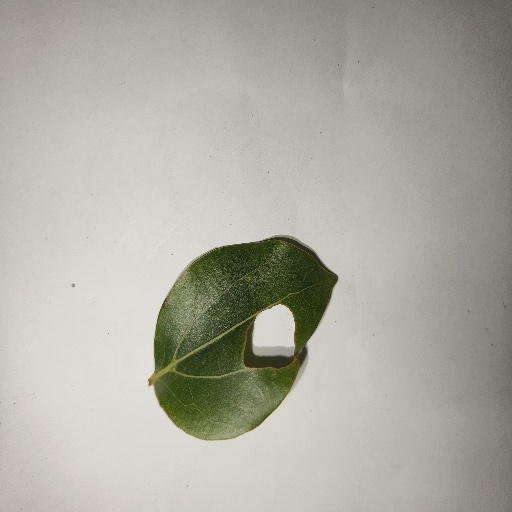
Species: Camphor
Leaf condition: Shot Hole